Ernst Särgava

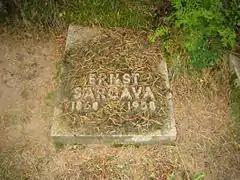
Grave of Ernst Särgava at Metsakalmistu Cemetery

Ernst Särgava (born as Karl Ernst Peterson, until 1935 Ernst Peterson, also Ernst Peterson-Särgava; 29 April 1868 Vana-Vändra Parish (now Põhja-Pärnumaa Parish), Kreis Pernau – 12 April 1958 Tallinn) was an Estonian writer, playwright and politician.